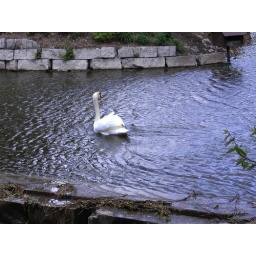
Swan near Hector's office building